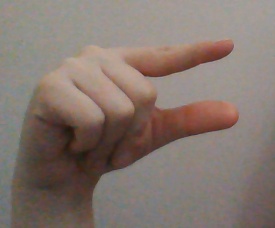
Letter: dal